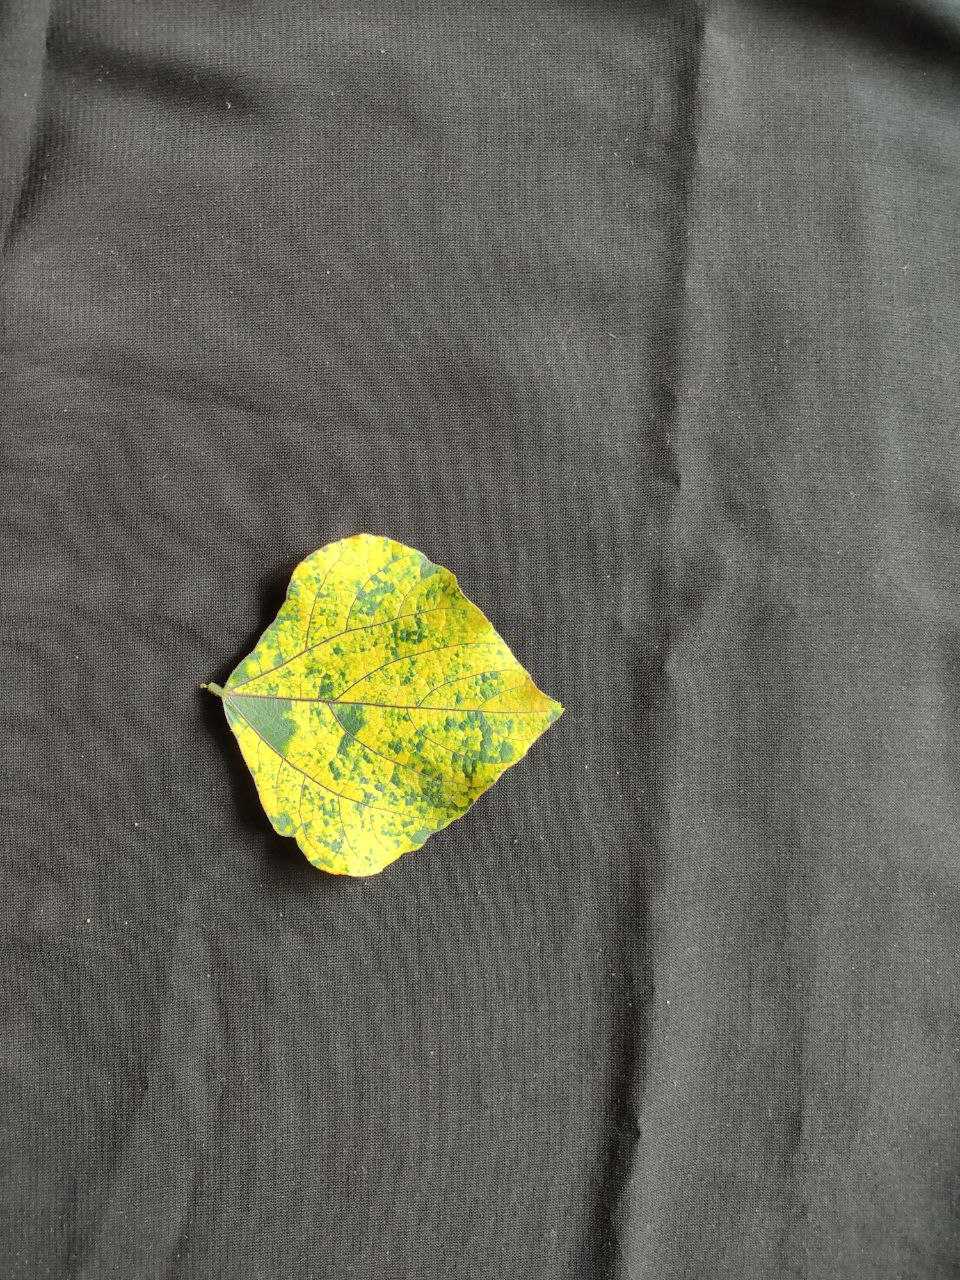
Crop: bean
Leaf condition: Mosaic Virus